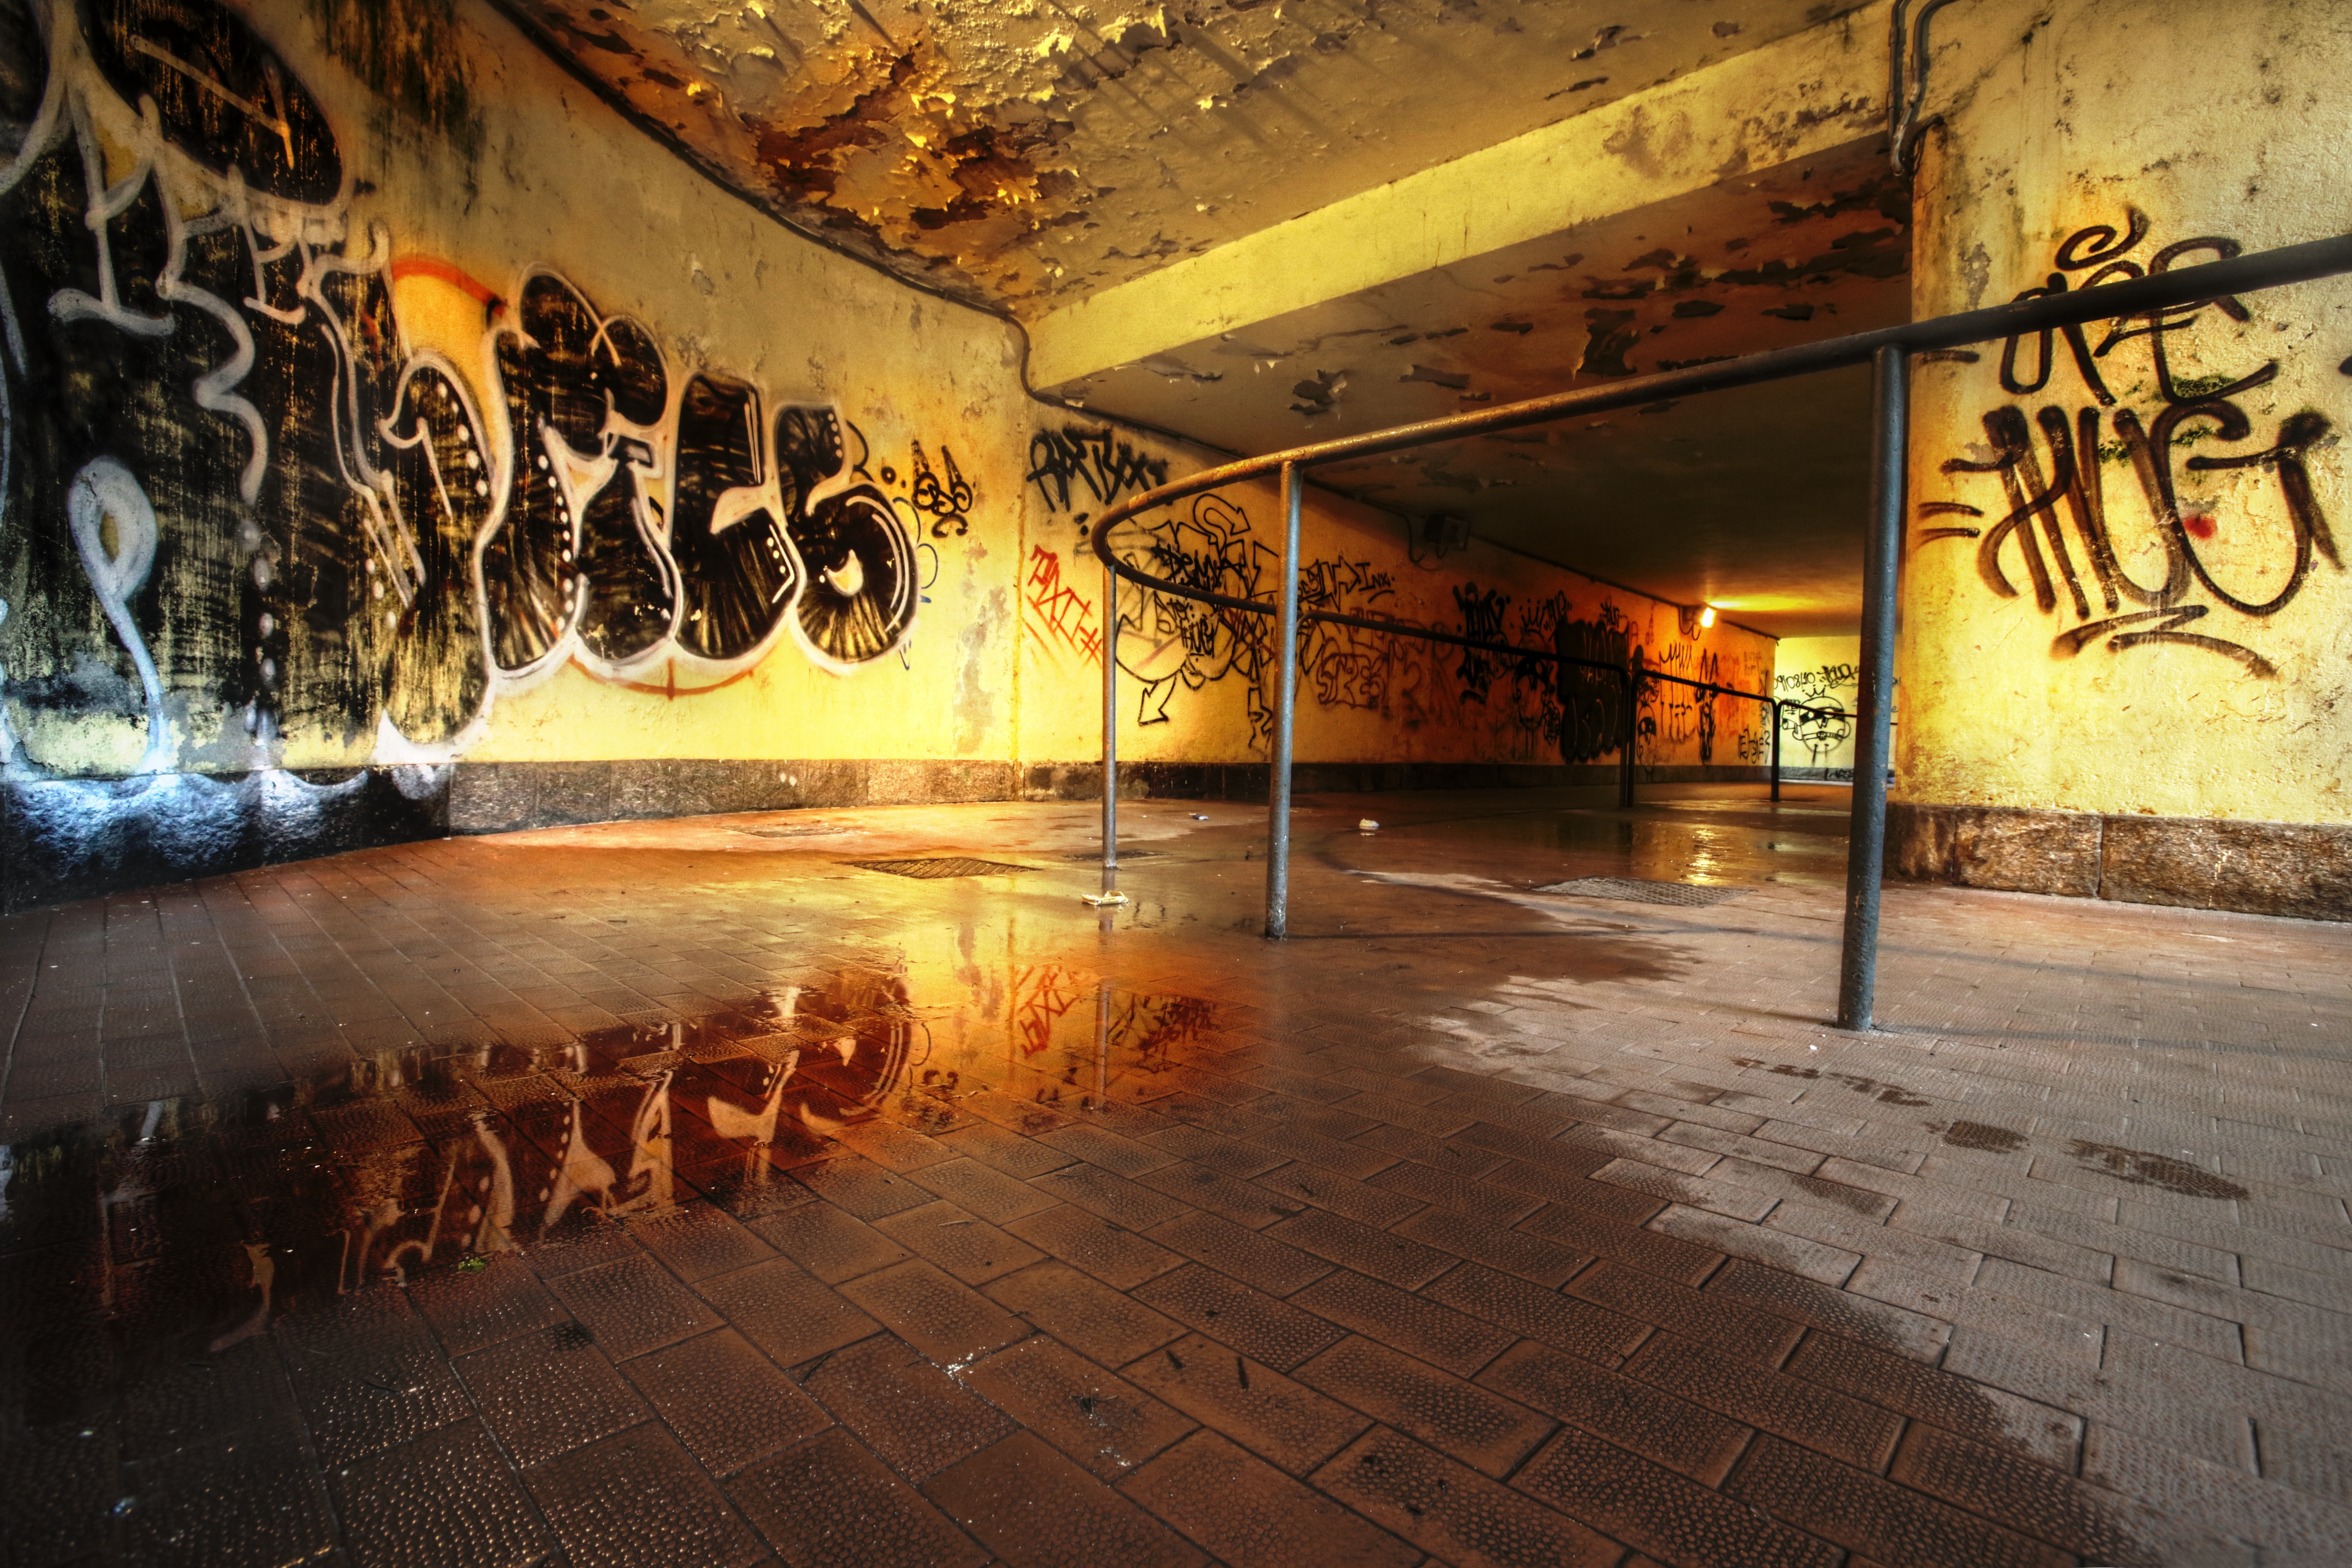
pedestrian, night, tunnel, subway, graffiti, street art, art, underpass, tourist attraction, murals, screenshot, deterioration, abandonment, discomfort